2016 Brussels bombings

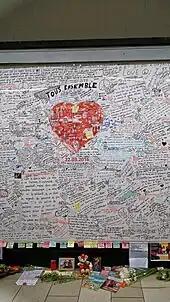
Wall of messages at Maelbeek metro station

On the evening of 22 March 2016, King Philippe gave a televised address to the nation. The following day, he and Queen Mathilde visited the airport, as well as some of the injured in hospital.